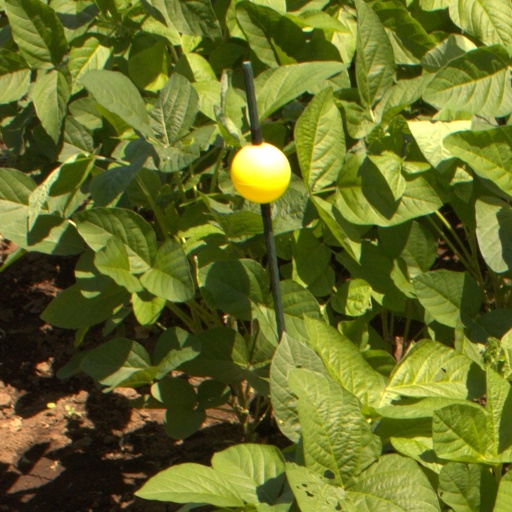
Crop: soybean